Ellen Kuras

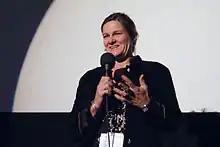
Kuras in 2008

Ellen Kuras (born July 10, 1959) is an American cinematographer whose work includes narrative and documentary films, music videos and commercials in both the studio and independent worlds. One of few female members of the American Society of Cinematographers, she is a pioneer best known for her work in "Eternal Sunshine of the Spotless Mind" (2004).